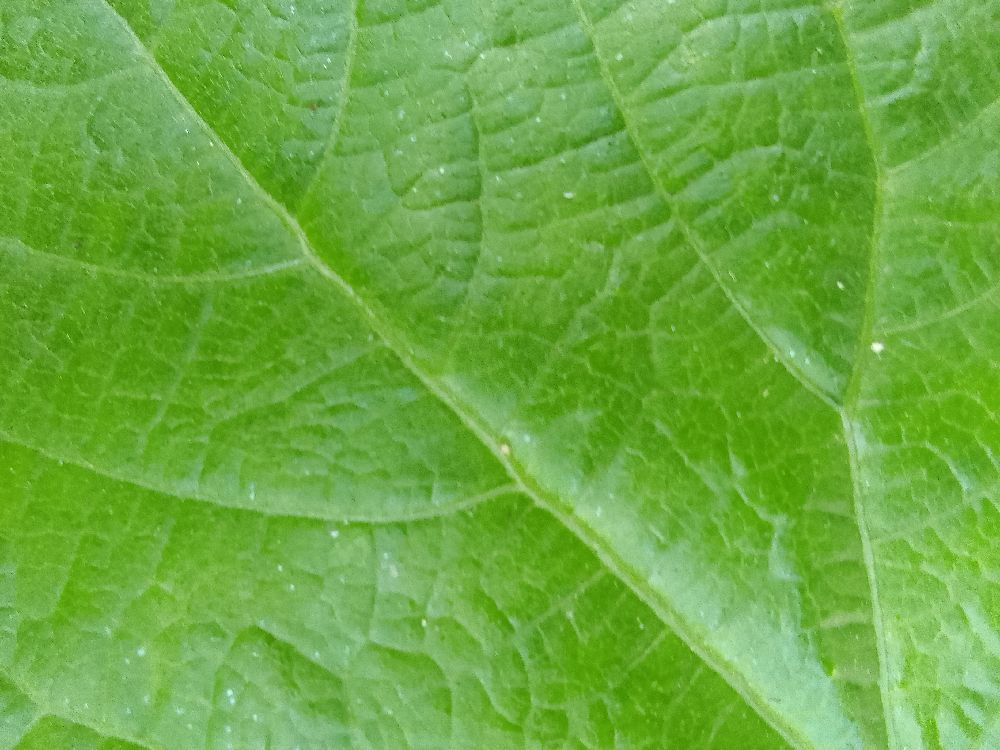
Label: healthy